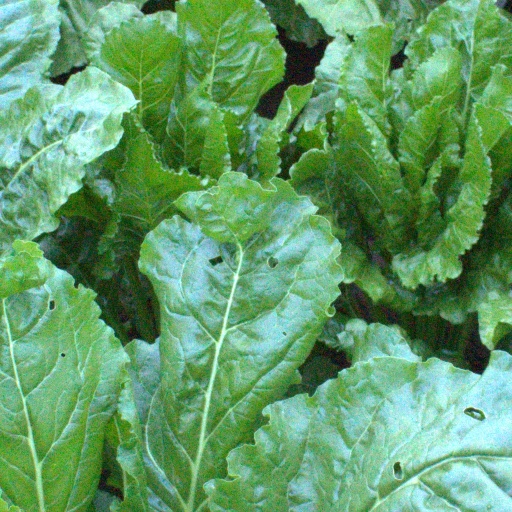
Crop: sugar beet